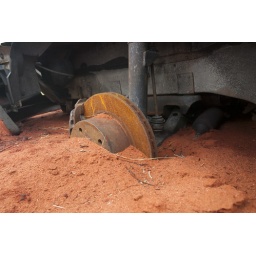
Yet another car wreck, this one sitting in the bush a few meters off Lasseter Highway.